Jean-Pierre Lacroix (diplomat)

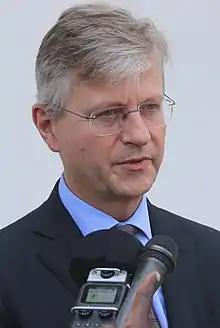
Lacroix in 2018

Jean-Pierre François Renaud Lacroix (born 2 May 1960) is a French diplomat who has served as the United Nations Under-Secretary-General for Peace Operations since 1 April 2017. Prior to this, he worked at the French Ministry of Foreign Affairs as Director for the United Nations between 2014 and 2017, and before that as France's ambassador to Sweden beginning in 2011.